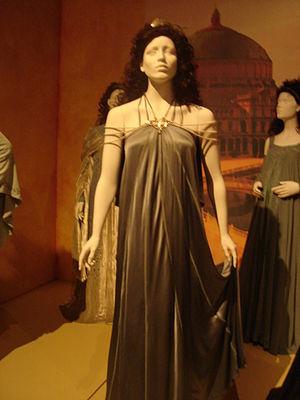
Padmé Amidala est un personnage de fiction, femme politique dans la prélogie de Star Wars. Elle est interprétée par Natalie Portman.
Star Wars, épisode III : La Revanche des Sith est un film américain de science-fiction de type space opera sorti en 2005 écrit et réalisé par George Lucas.